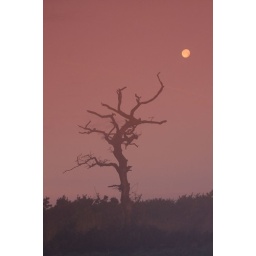
Ashdown Forest dead tree in red